History of radiation protection

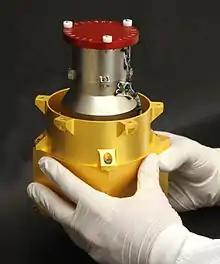
Radiation Assessment Detector

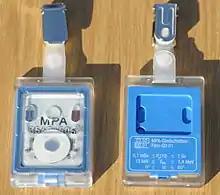
Film dosimeter

While there is limited literature on radiation injury to animals, there is no evidence of other types of radiation injury. Diagnostic radiation has been shown to cause local burns in animals, typically resulting from prolonged exposure of body parts or sparks from old x-ray tubes. It is important to note that the frequency of injury to veterinary staff and veterinarians is significantly lower than that in human medicine, highlighting the safety of diagnostic radiation in veterinary practice. In veterinary medicine, fewer images are taken compared to human medicine, particularly fewer CT scans. However, due to the manual restraint of animals to avoid anesthesia, at least one person is present in the control area, resulting in significantly higher radiation exposure than that of human medical staff. It is important to note that since the 1970s, dosimeters have been used to measure the radiation exposure of veterinary personnel, ensuring their safety.